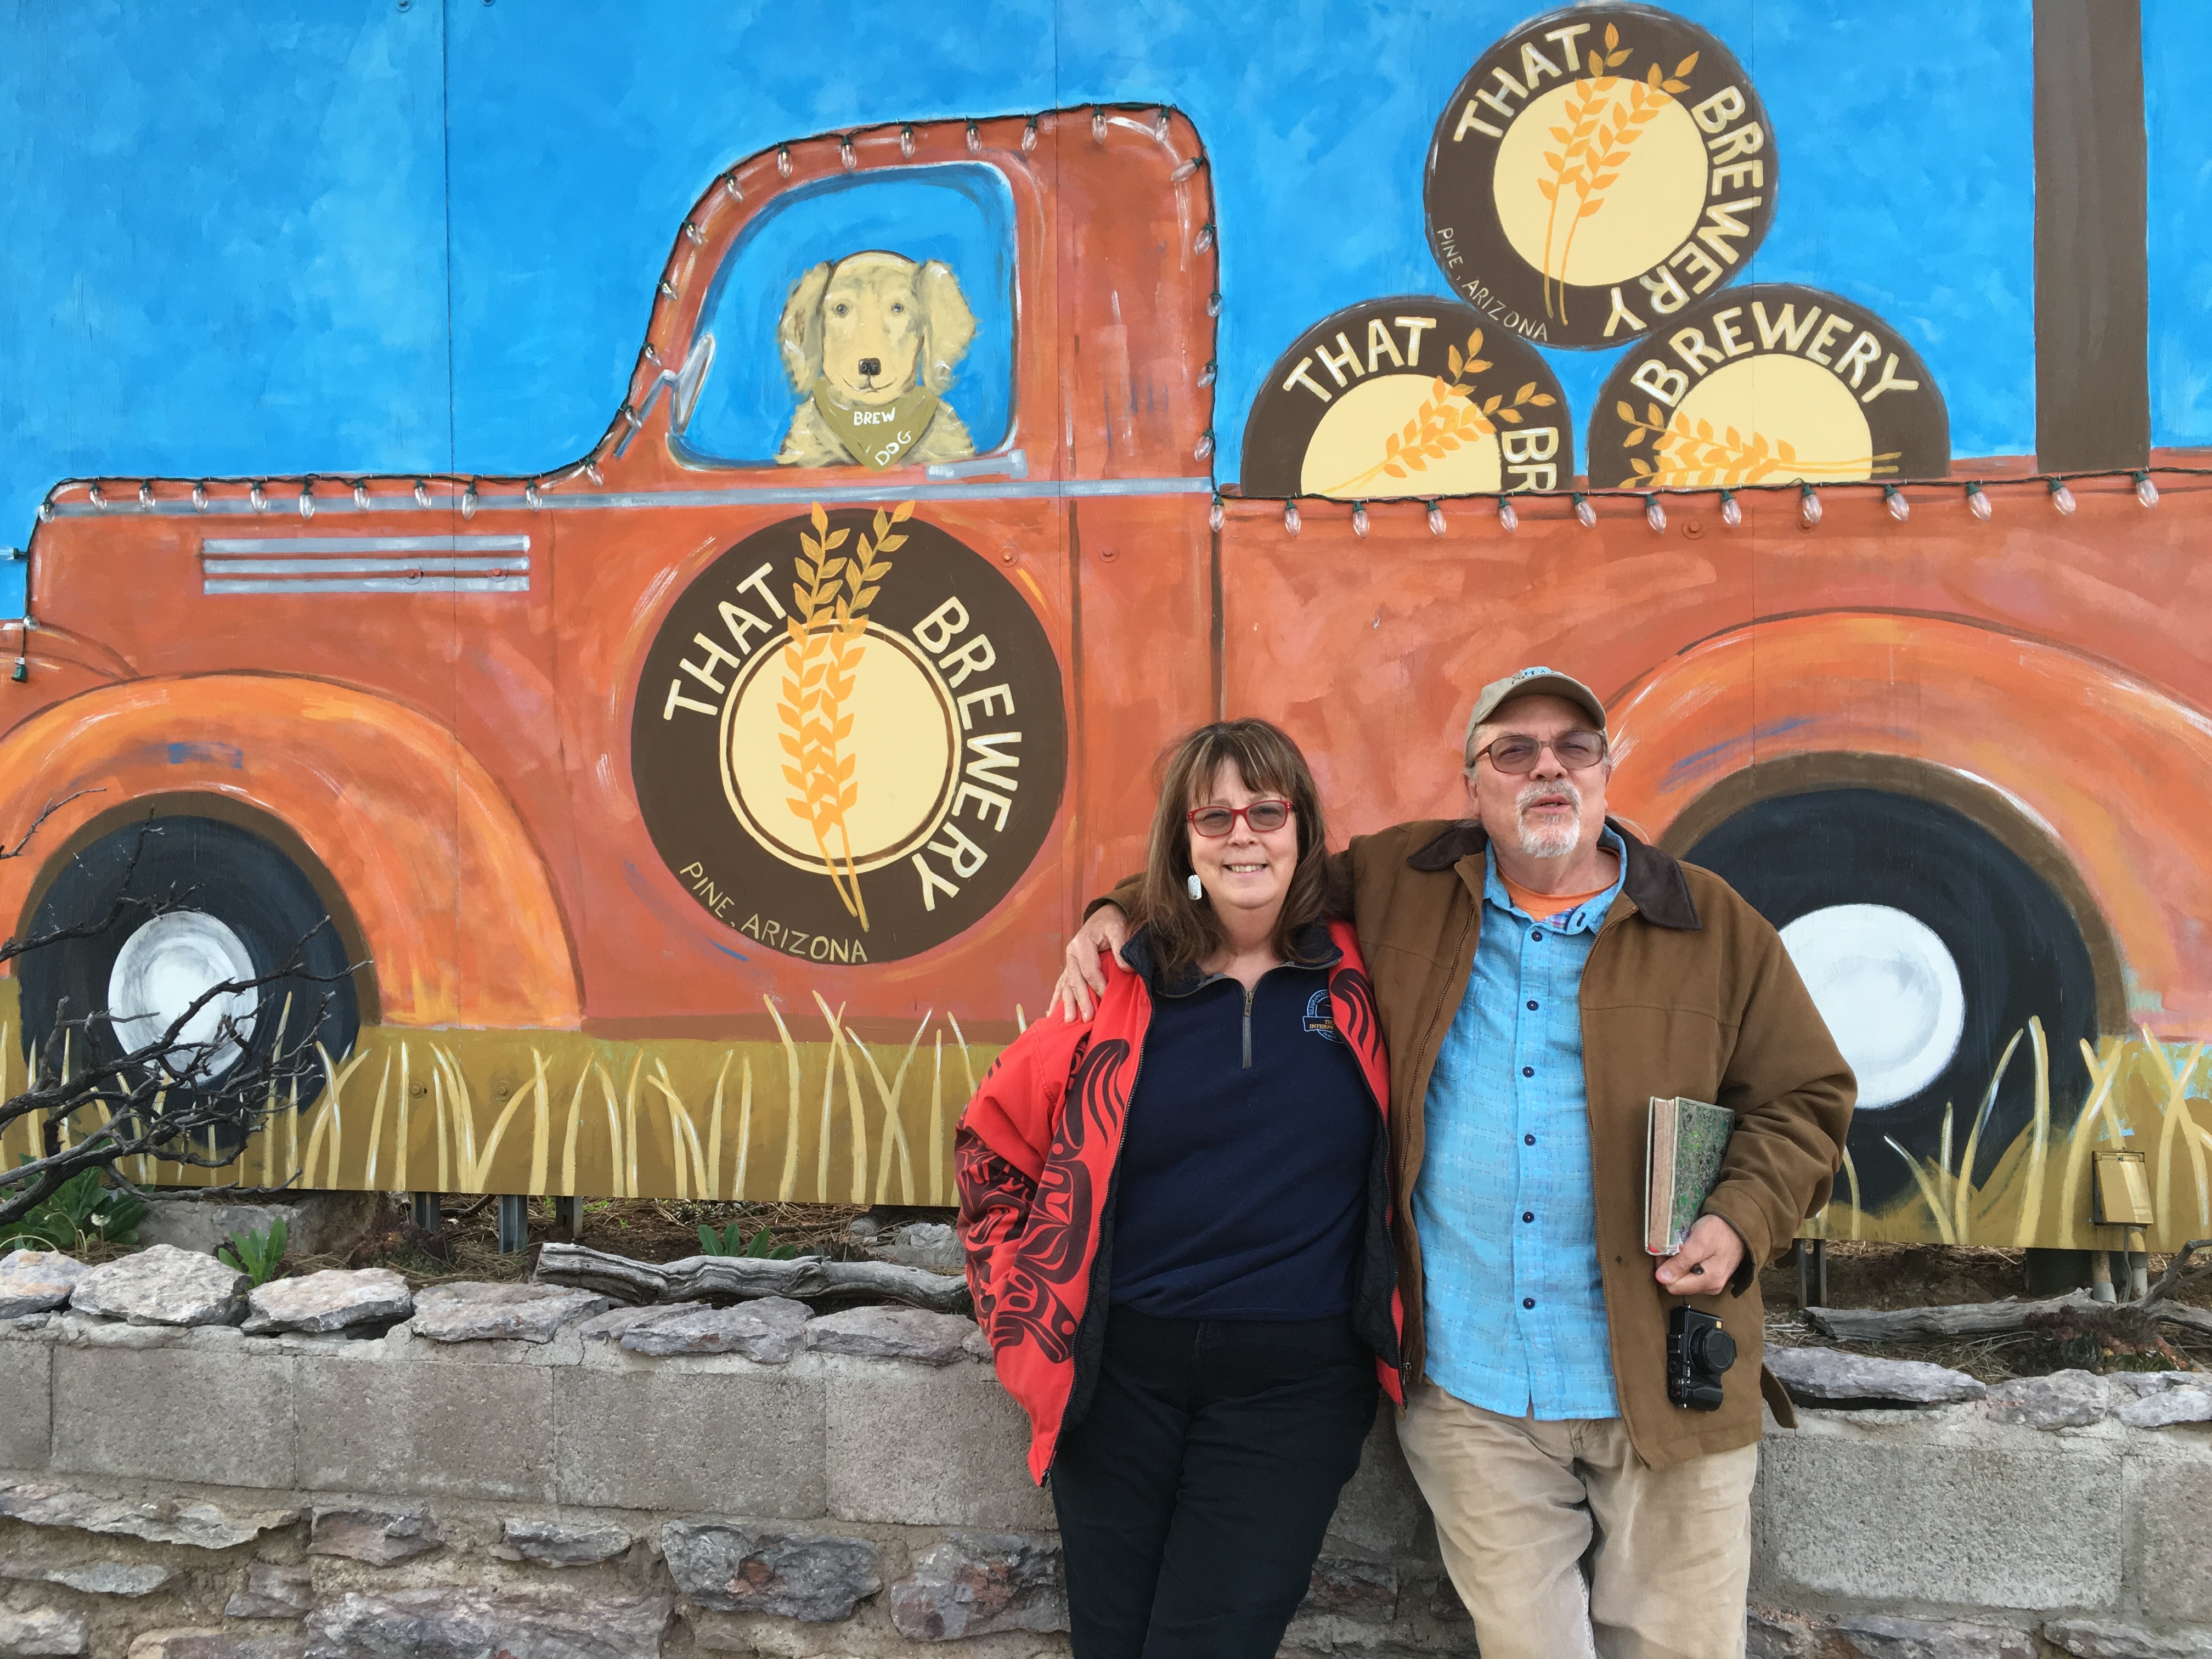
vehicle, tourism, mural